25th Alaska State Legislature

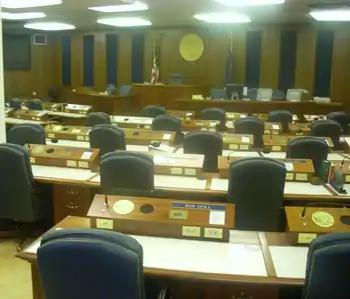
The House chambers as they appeared during the 25th Legislature.

All links listed below point to current pages related to the Alaska Legislature, not archives pertaining to this particular legislature